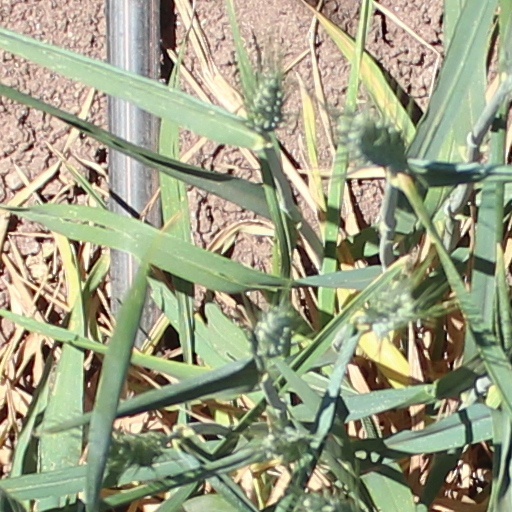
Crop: wheat